Alvaro Thomaz

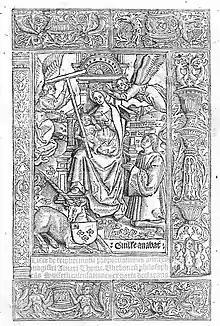
Title page of "Liber de triplici motu"

Alvaro Thomaz, Alvarus Thomaz, or Álvaro Tomás (fl. 1500–1521) was a Portuguese mathematician in the tradition of "calculatores". He is known from his book "Liber de triplici motu proportionibus annexis magistri" published in 1509 which examined the work of the Merton College calculators of England.